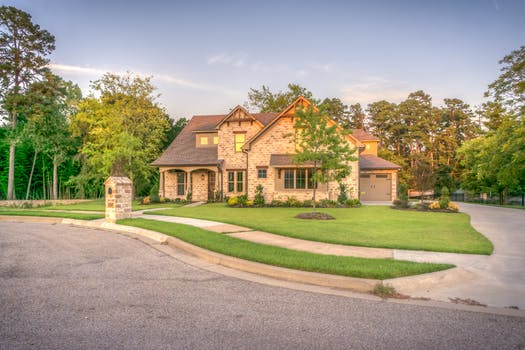
Label: No Watermark